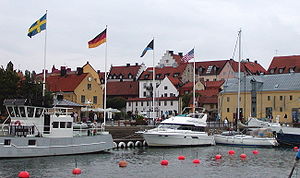
Gotlands län
Havnen i Visby
Gotlands län er et svensk län bestående af øen Gotland i Østersøen ud for kysten af det sydøstlige Sverige, samt de omkringliggende småøer Fårö, Karlsøerne og Gotska Sandön. Gotland er Sveriges største ø, ca. 125 km lang og ca. 50 km bred, og arealet er 3183.7 km². Der har været bebyggelse og drevet handel i årtusinder. Derfor er der et stort antal fortidsminder på Gotland, og af dem er mere end 42.000 i dag registreret. Hvert år arrangeres der en middelalderfestival i hovedbyen Visby.